Alice Springs Camel Cup

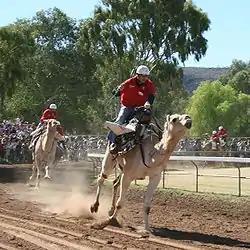
Camel racing during the 2009 Camel Cup.

The Alice Springs Camel Cup is an annual camel racing festival held in Australia. The race usually occurs at Blatherskite Park in Alice Springs, Northern Territory. The event is organised by the Lions Club of Alice Springs.